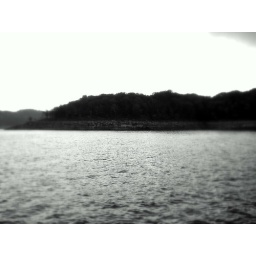
love this in black and white